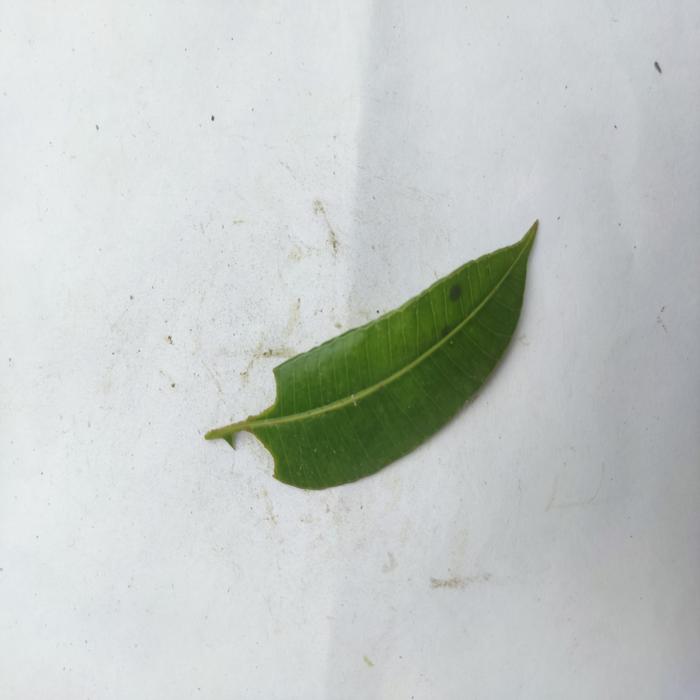
Crop: Hog Plum
Leaf condition: Anthracnose